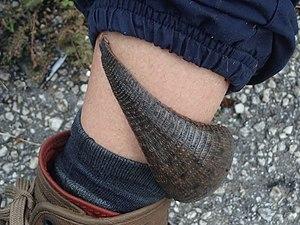
Sangsue géante d'Amazonie (Haementeria ghilianii), provenant d'un marais de l'île de Cayenne (Guyane), en plein repas sur son hôte